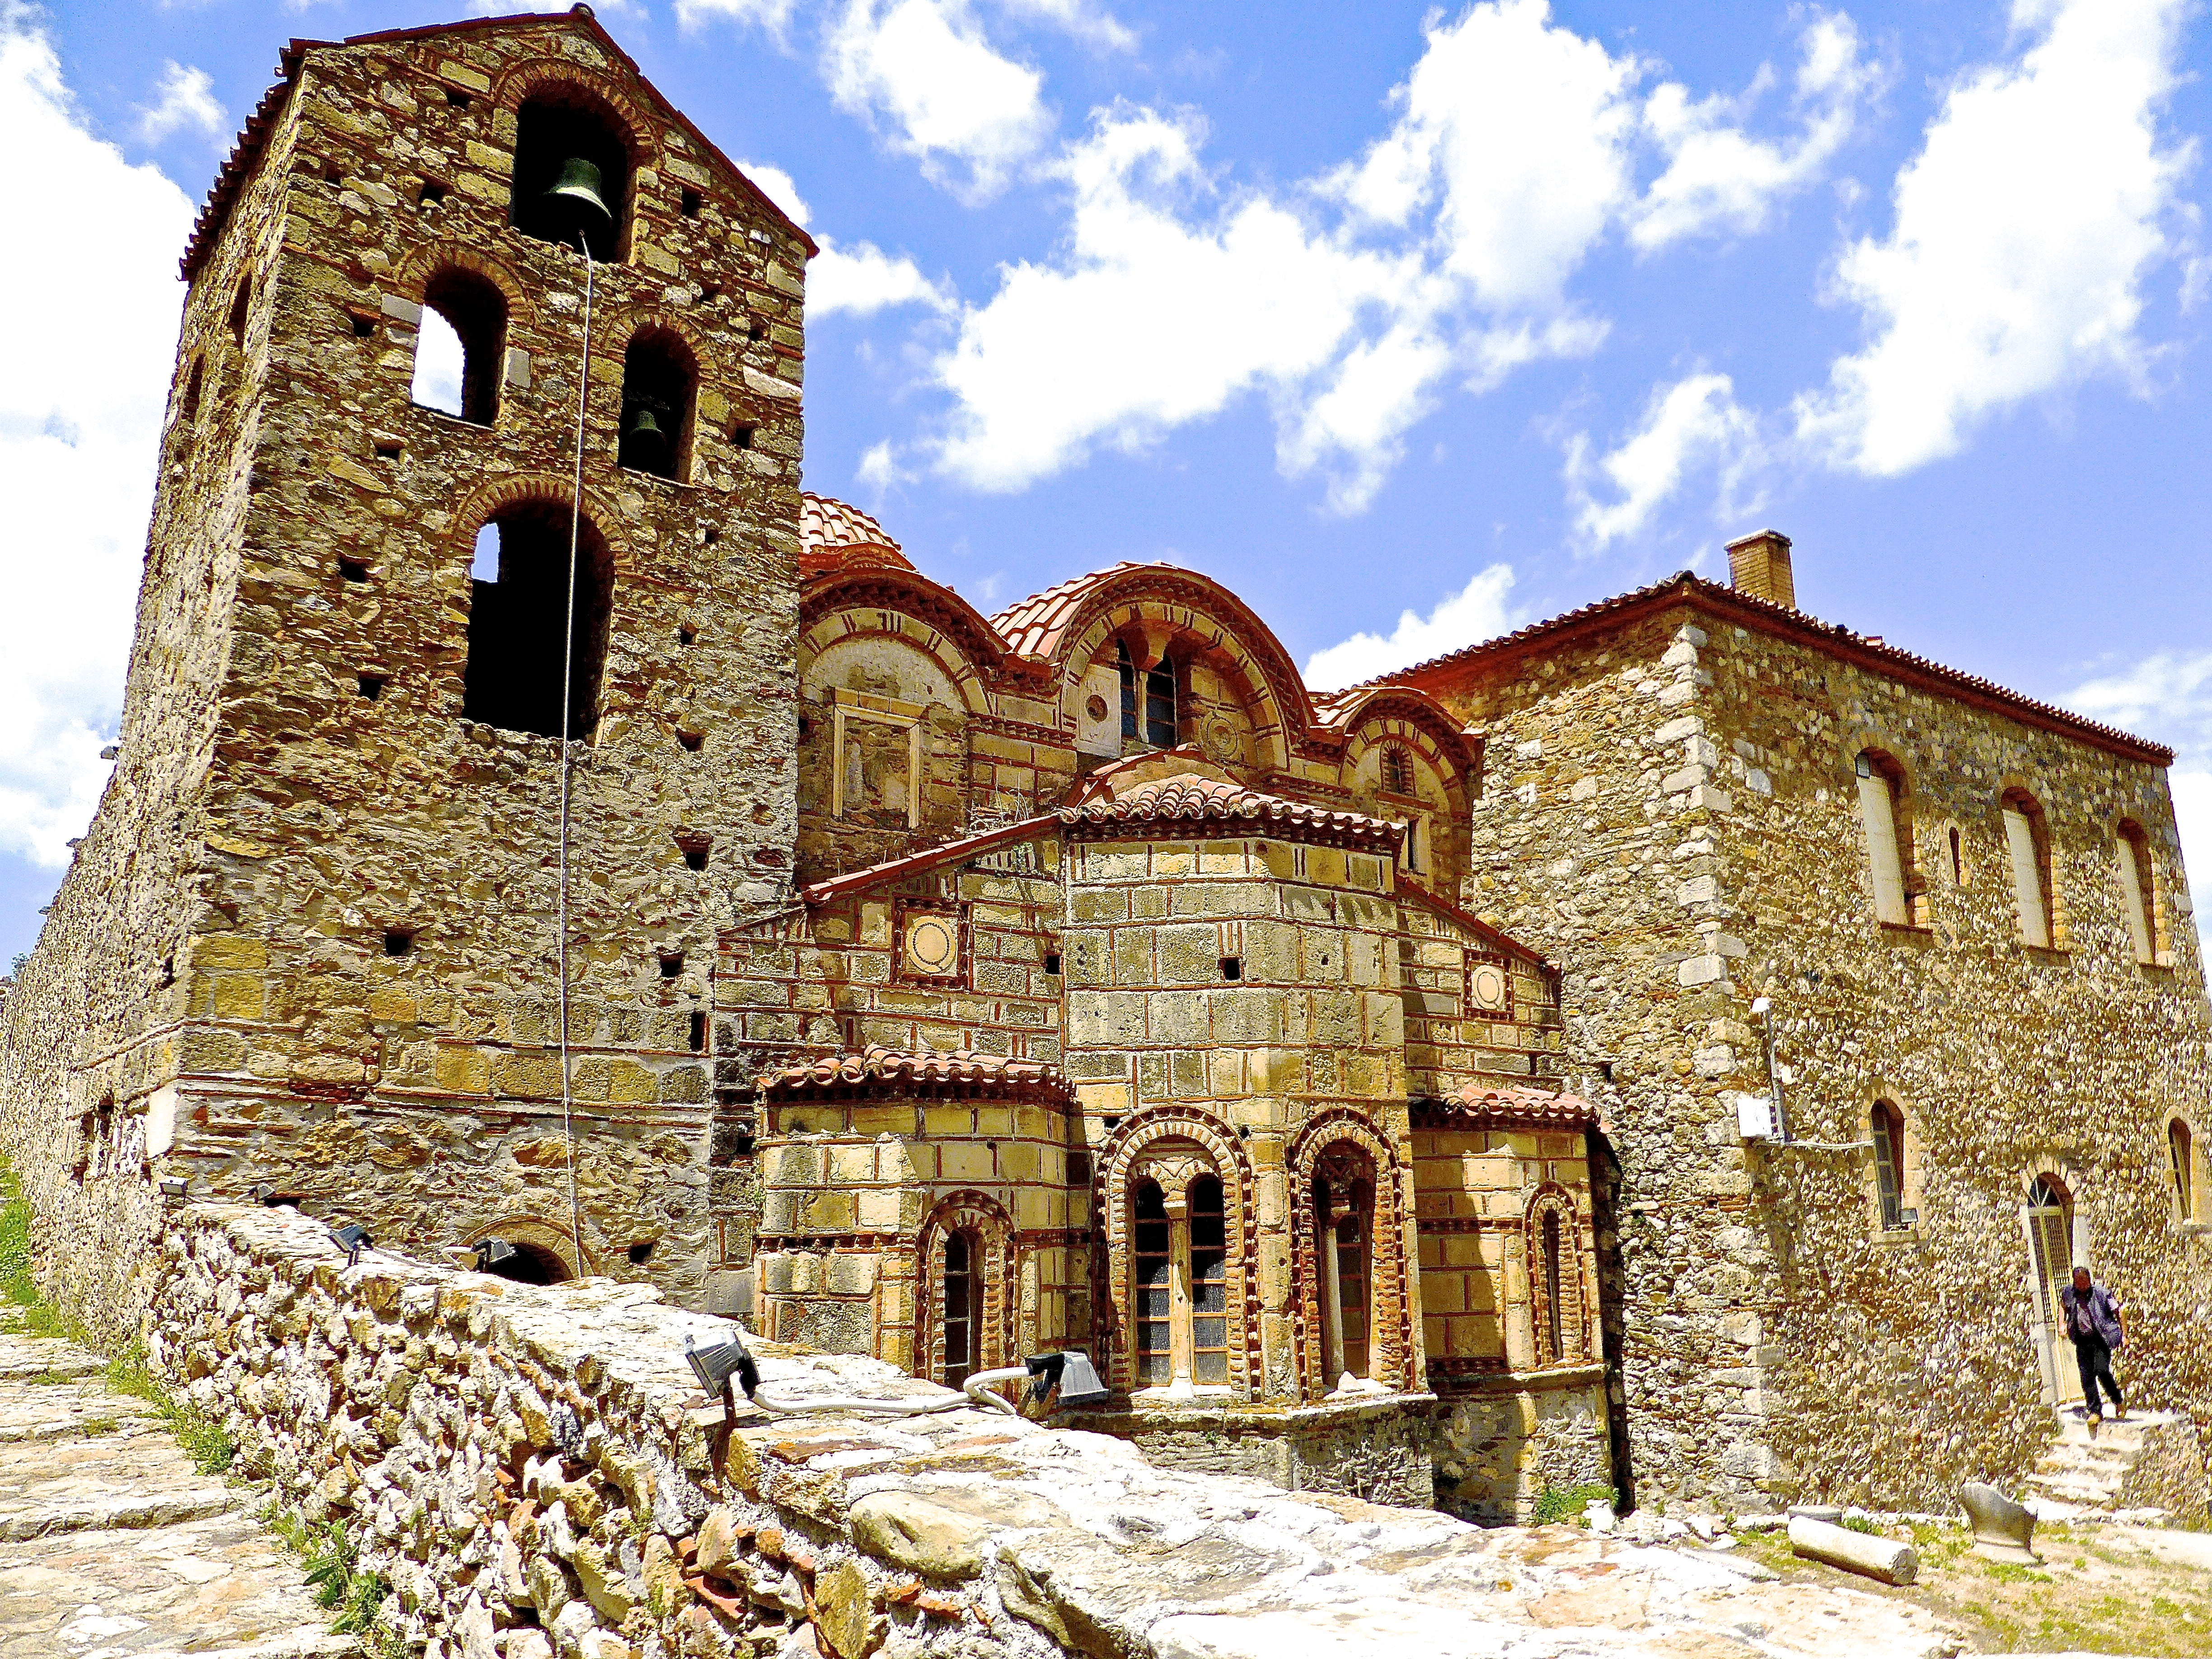
town, building, stone, monument, village, landmark, facade, church, chapel, place of worship, medieval architecture, temple, ruins, monastery, greece, roman, synagogue, history, famous, abbey, estate, middle ages, historic site, ancient history, byzantine architecture, spanish missions in california, mystras